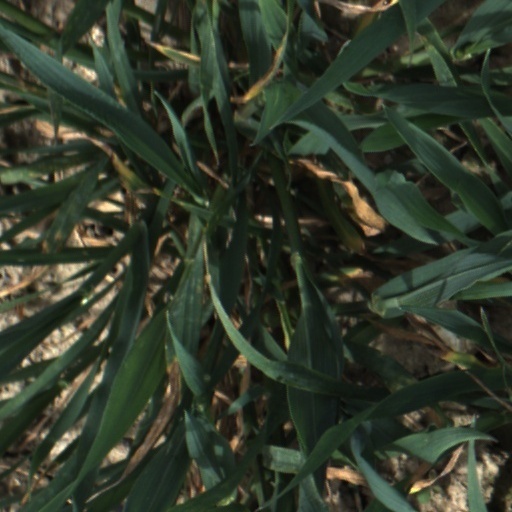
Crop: wheat